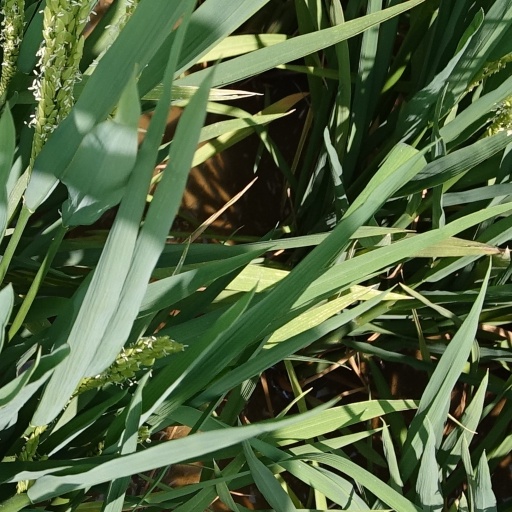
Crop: rice